World Heritage Memory Net

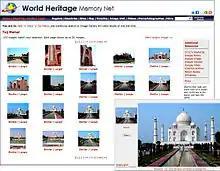

In addition to basic demographic information and descriptions, each site page includes a sliding image gallery of up to 75 images, and a link to the main image gallery of up to 250 images per site. Further bibliographic information and still images (photographs) of each site are available for both traditional and content-based image retrieval, and when videos, audio clips as well as 360° Panophotographies are available, they are also provided.